Potpourri

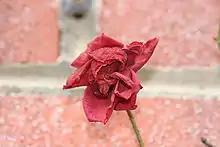
A dried rose. Dried flowers are a common component of potpourris.

Many plant species are used in potpourri. A 2015 study from the Royal Botanic Gardens, Kew identified 455 species used in potpourri from over 100 families, including algae, fungi, and lichens. A few toxic ingredients have been found in fruits such as "Strychnos nux-vomica", the strychnine tree. Plant materials used in potpourri include: